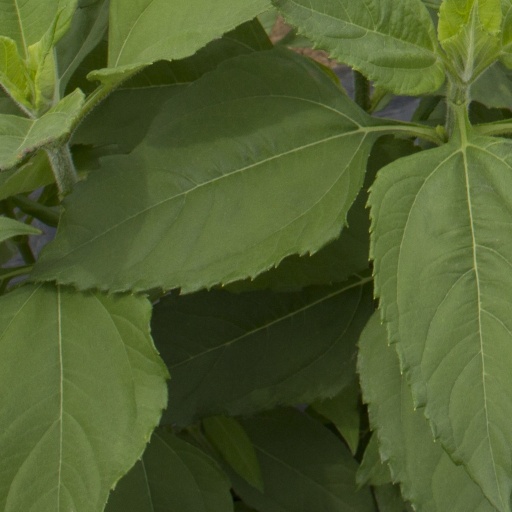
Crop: Jerusalem artichoke